Carmarthen–Aberystwyth line

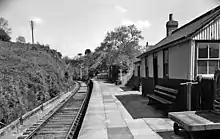
Bryn Teifi station in 1962

Official talks of reopening started in 2014, when First Minister Carwyn Jones shared his support towards the reopening, and it was adopted as an official policy of the Welsh Liberal Democrats. The next two years were followed by support from Carmarthenshire County Council, Ceredigion County Council, the Minister for Science, Economy and Transport (Welsh Government) and Plaid Cymru. Official talks and meeting included Stephen Crabb MP, Secretary of State for Wales and James Price, Director General, Economy, Science and Transport (Welsh Government) shortly followed by the AECOM report. There have been several support, funding and help pledges.